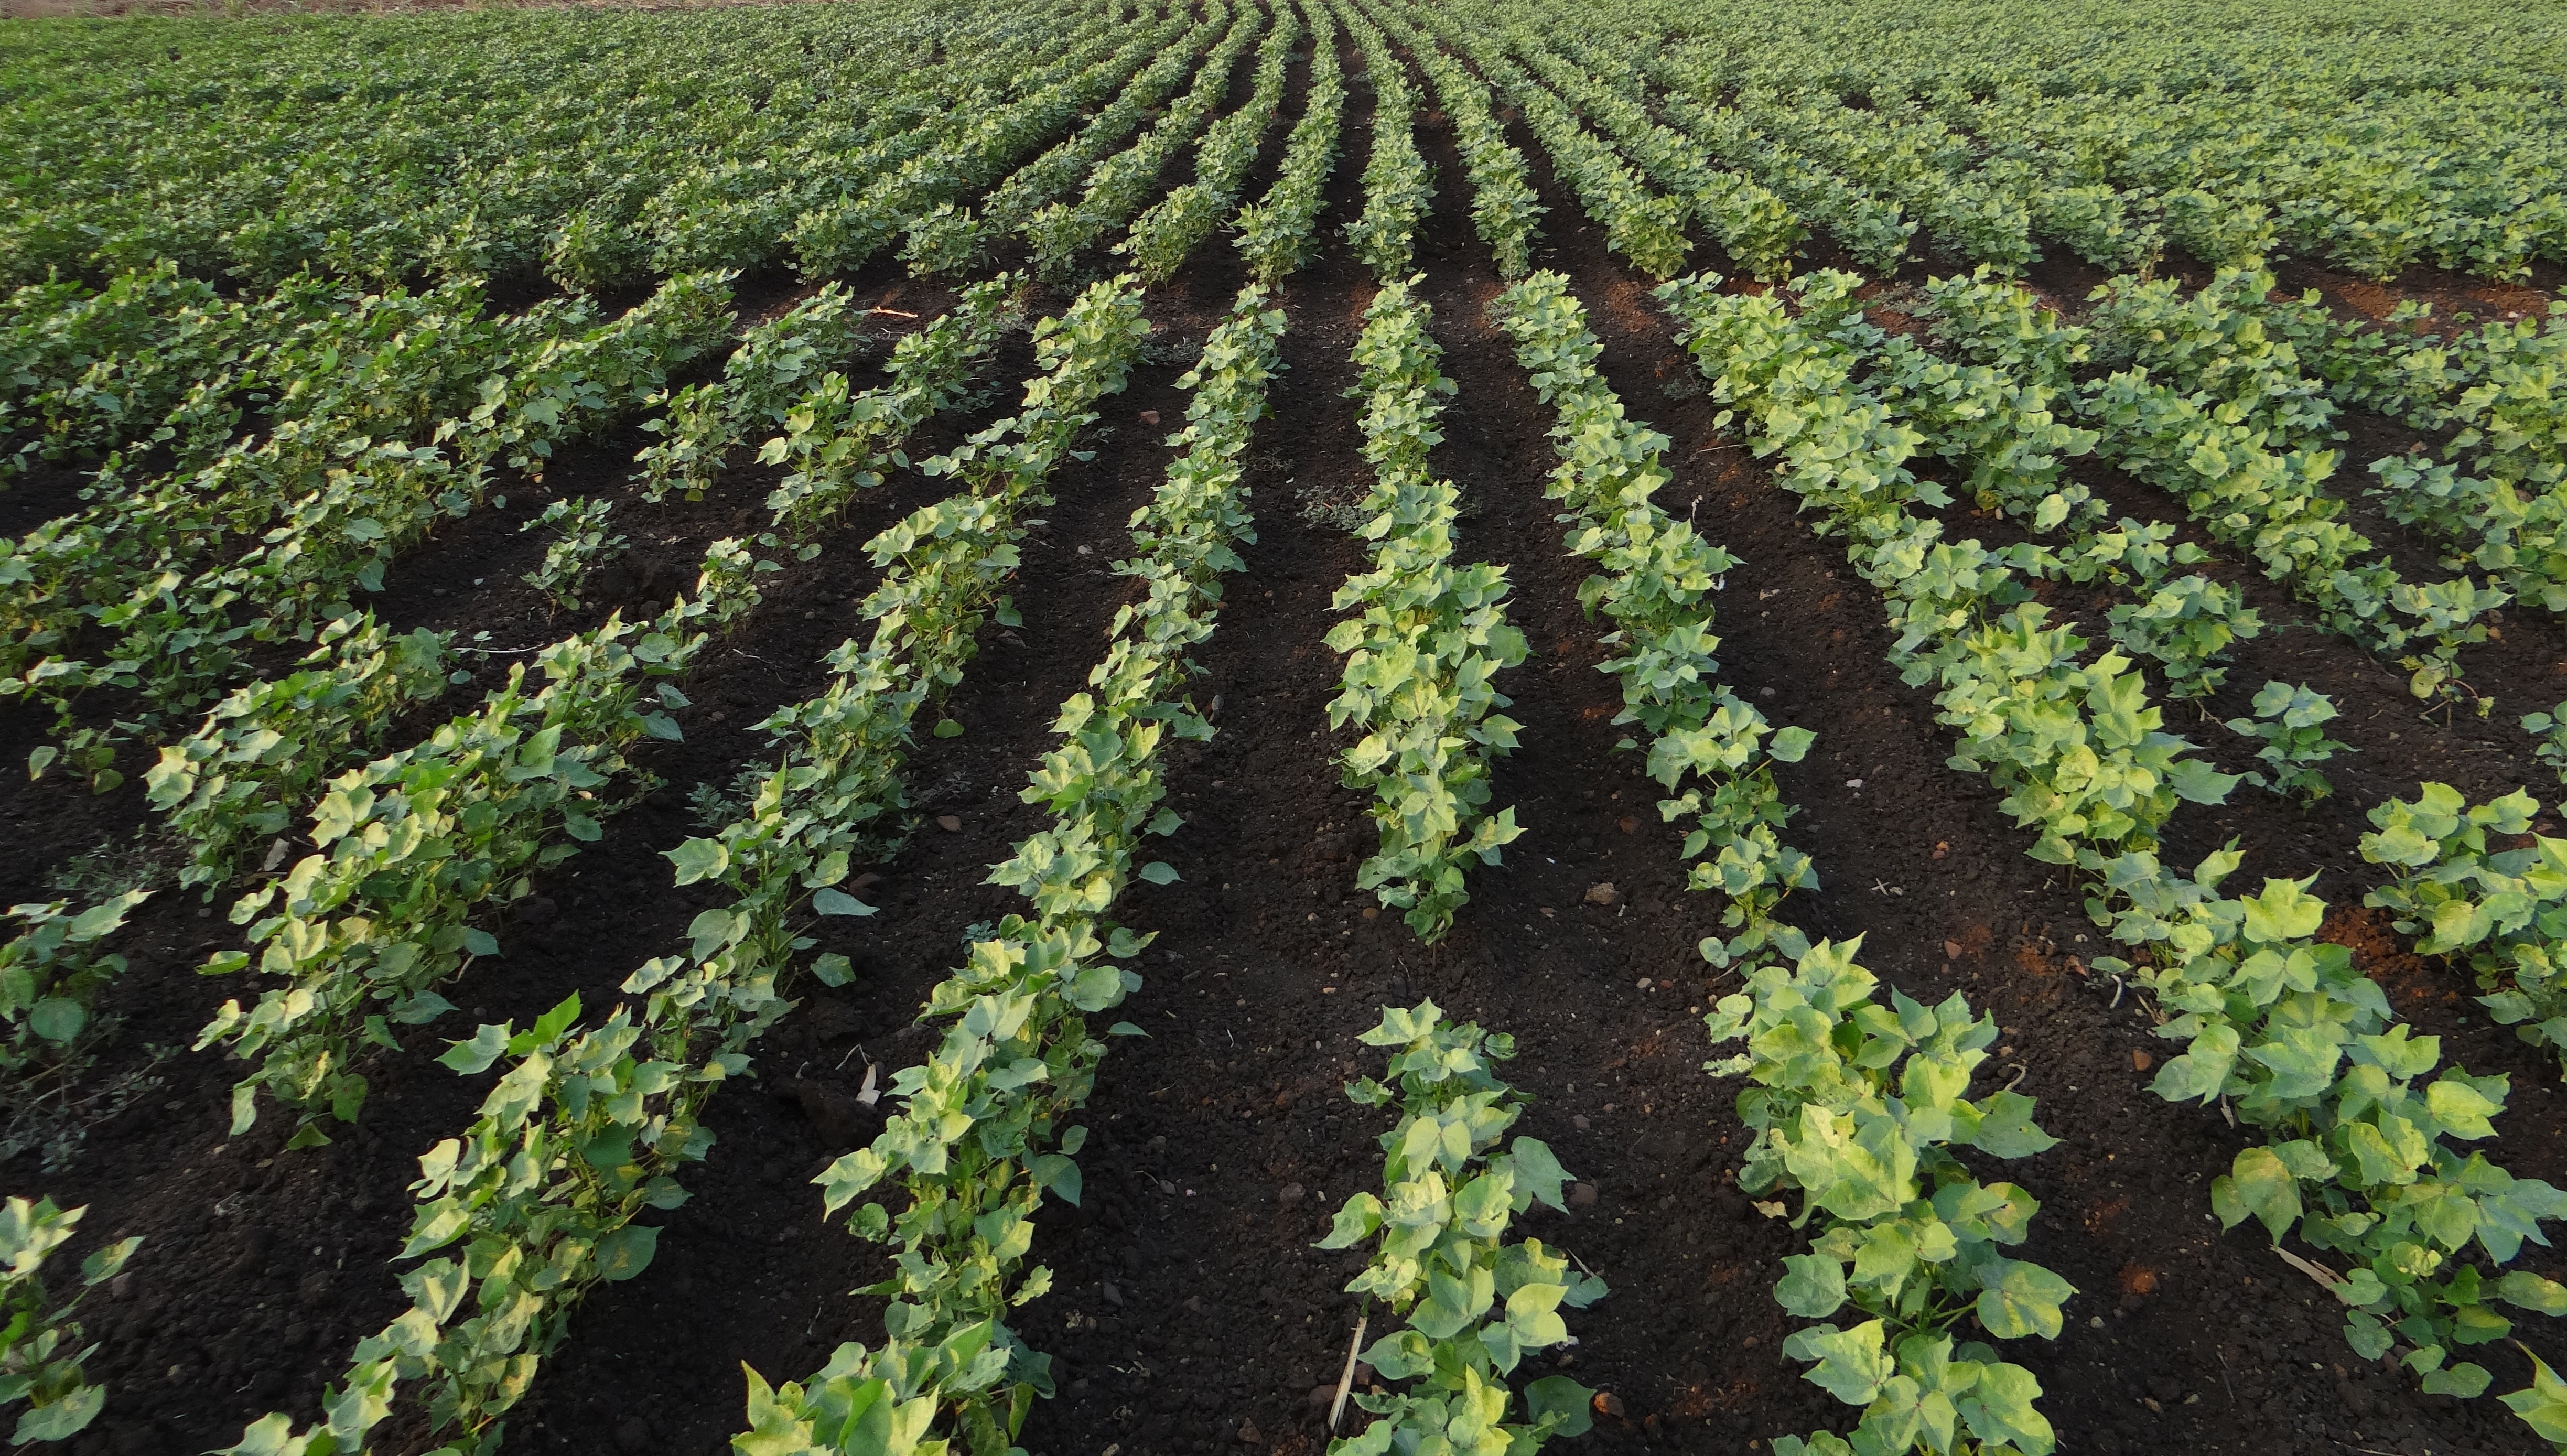
plant, field, flower, produce, crop, agriculture, plants, shrub, plantation, india, seedlings, land plant, black soil, highyielding, bt cotton